Christian Church (Disciples of Christ)

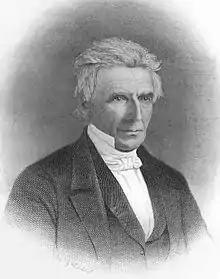
Alexander Campbell, age 65

The two groups united at High Street Meeting House, Lexington, Kentucky, with a handshake between Barton W. Stone and "Raccoon" John Smith, on Saturday, December 31, 1831. Smith had been chosen by those present to speak on behalf of the followers of the Campbells. While contemporaneous accounts are clear that the handshake took place on Saturday, some historians have changed the date of the merger to Sunday, January 1, 1832. The 1832 date has become generally accepted. The actual difference is about 20 hours.